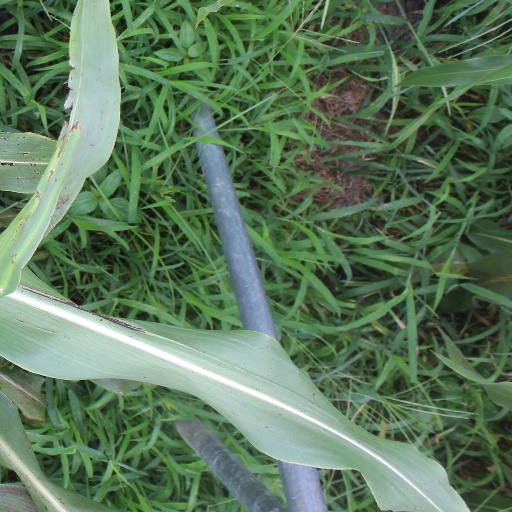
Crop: sorghum